Daboll trumpet

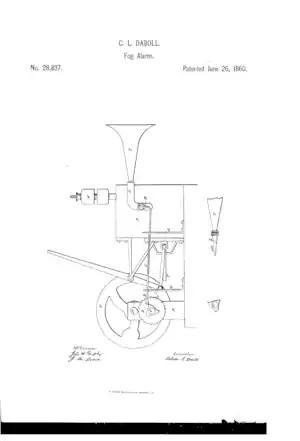
"Fog Alarm" by C.L. Daboll, granted June 26, 1860

A Daboll trumpet is an air trumpet foghorn which was developed by an American, Celadon Leeds Daboll, of New London, Connecticut. It was basically a small coal-fired hot air engine, which compressed air in a cylinder on top of which was a reed horn.